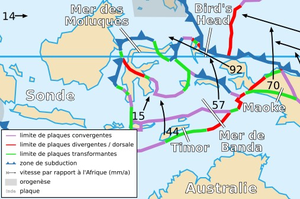
Carte de la plaque de la Mer de Banda
La plaque de la mer de Banda est une microplaque tectonique de la lithosphère de la planète Terre. Sa superficie est de 0,017 15 stéradians. Elle est généralement associée à la plaque eurasienne.
La jonction triple de la mer de Banda est une jonction triple.